Dominion Square Building

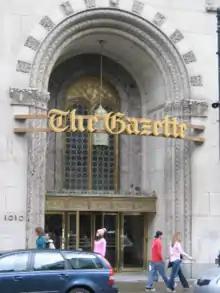
Offices of "The Gazette".

Between 2003 and late 2019, the principal tenant was the "Montreal Gazette", which had placed a marquee title holder atop the arcaded entrance along Saint Catherine Street.